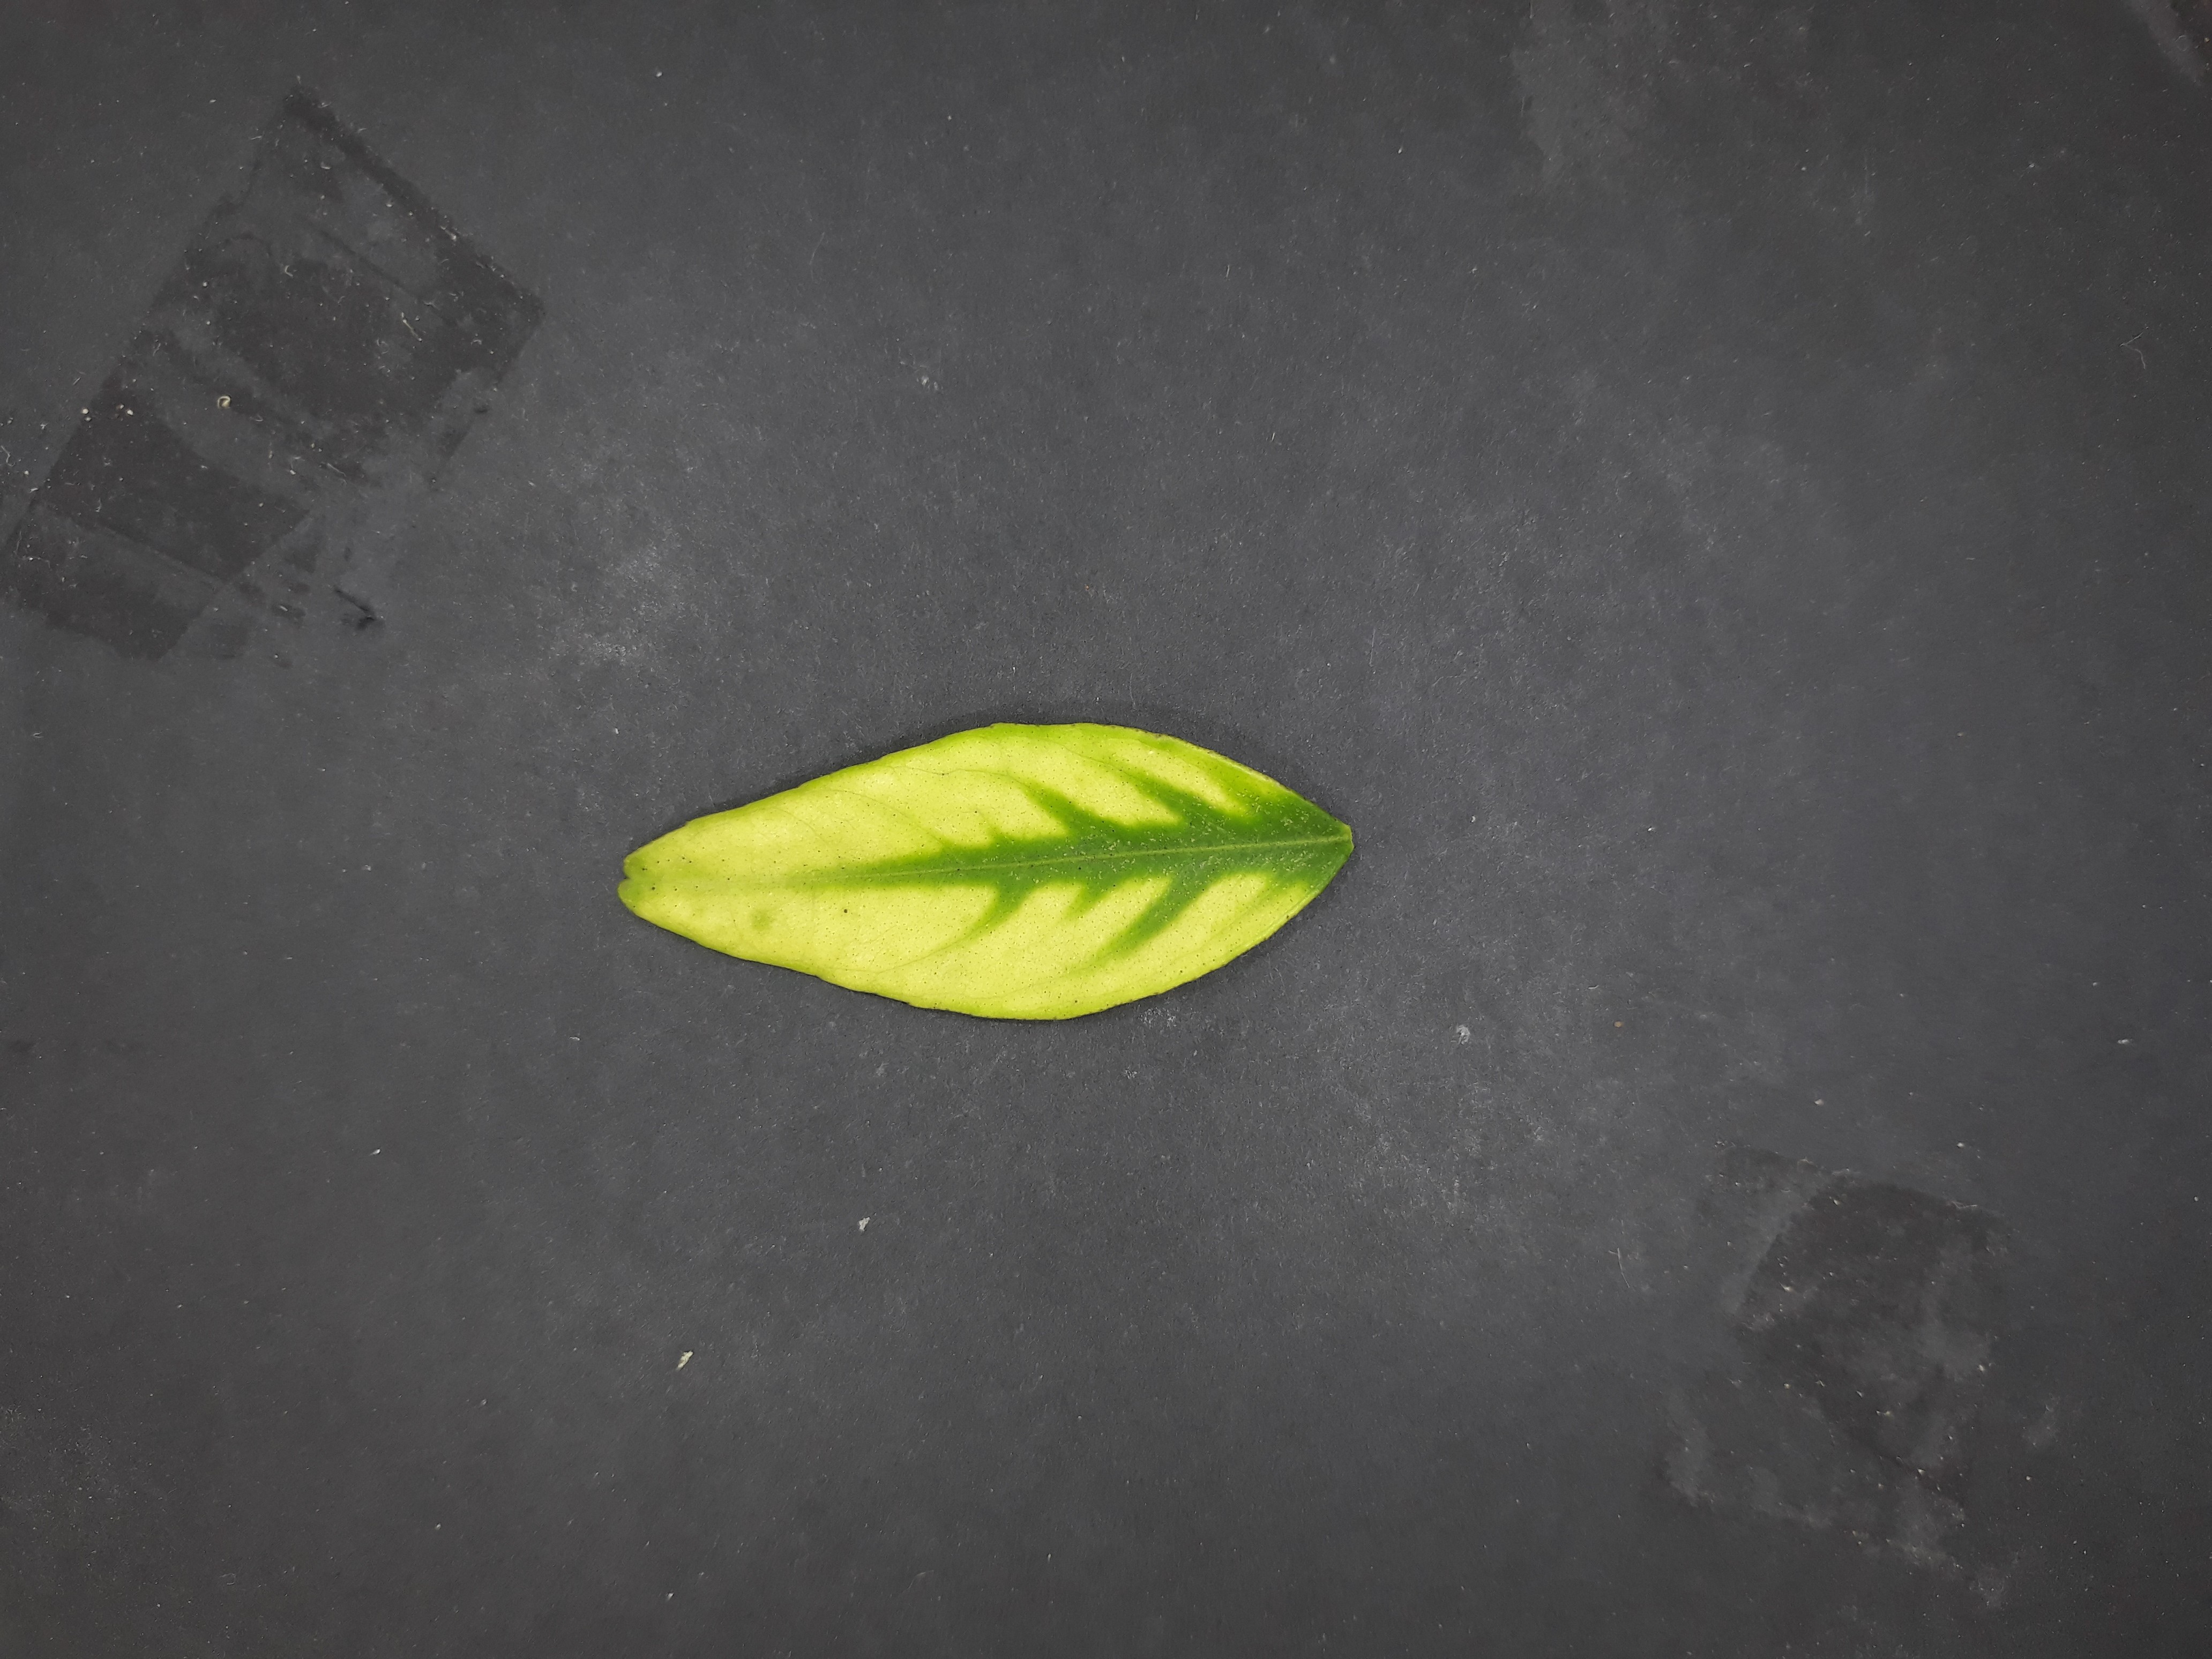
Label: Zinc deficiency (Zn)